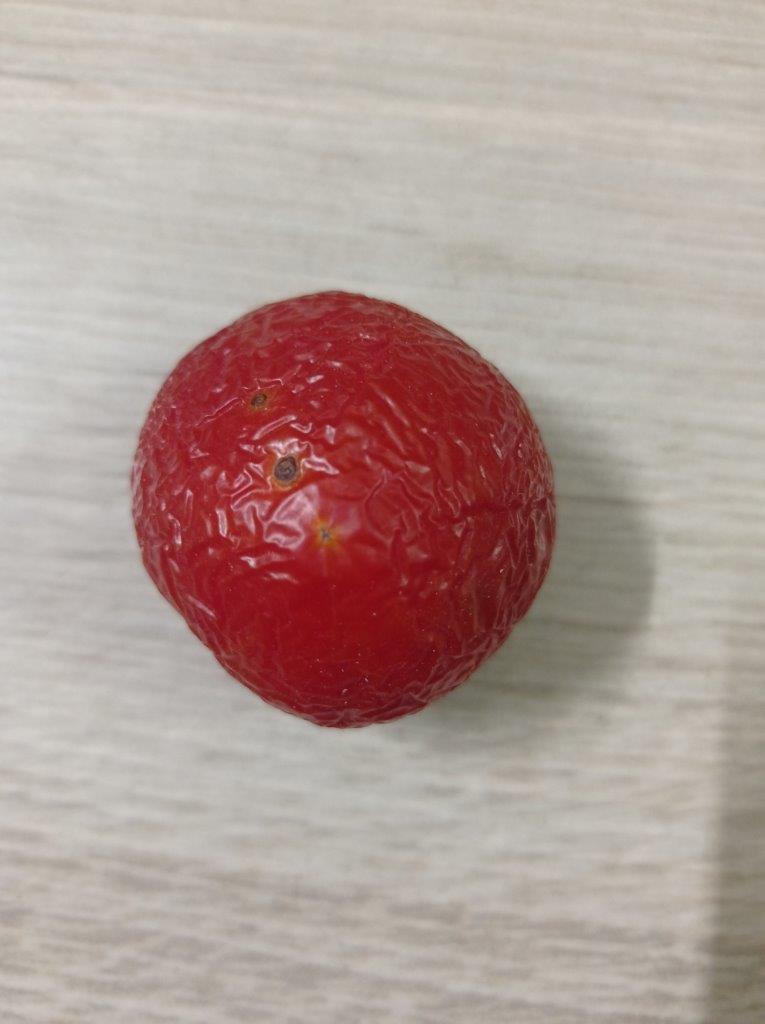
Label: Rotten